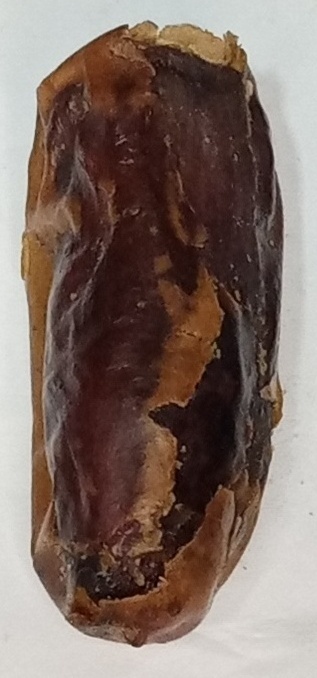
Variety: gajar
Size: medium
Grade: grade-3